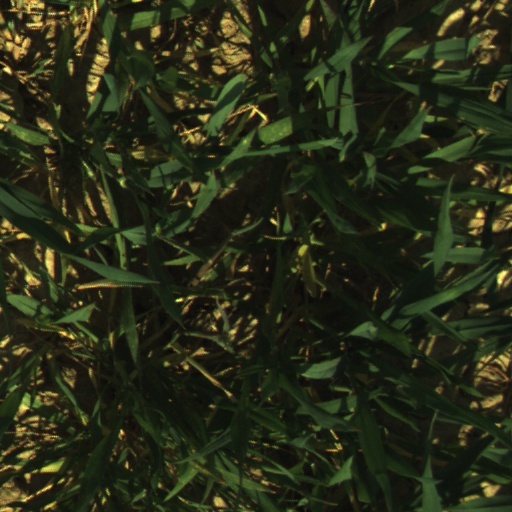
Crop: wheat